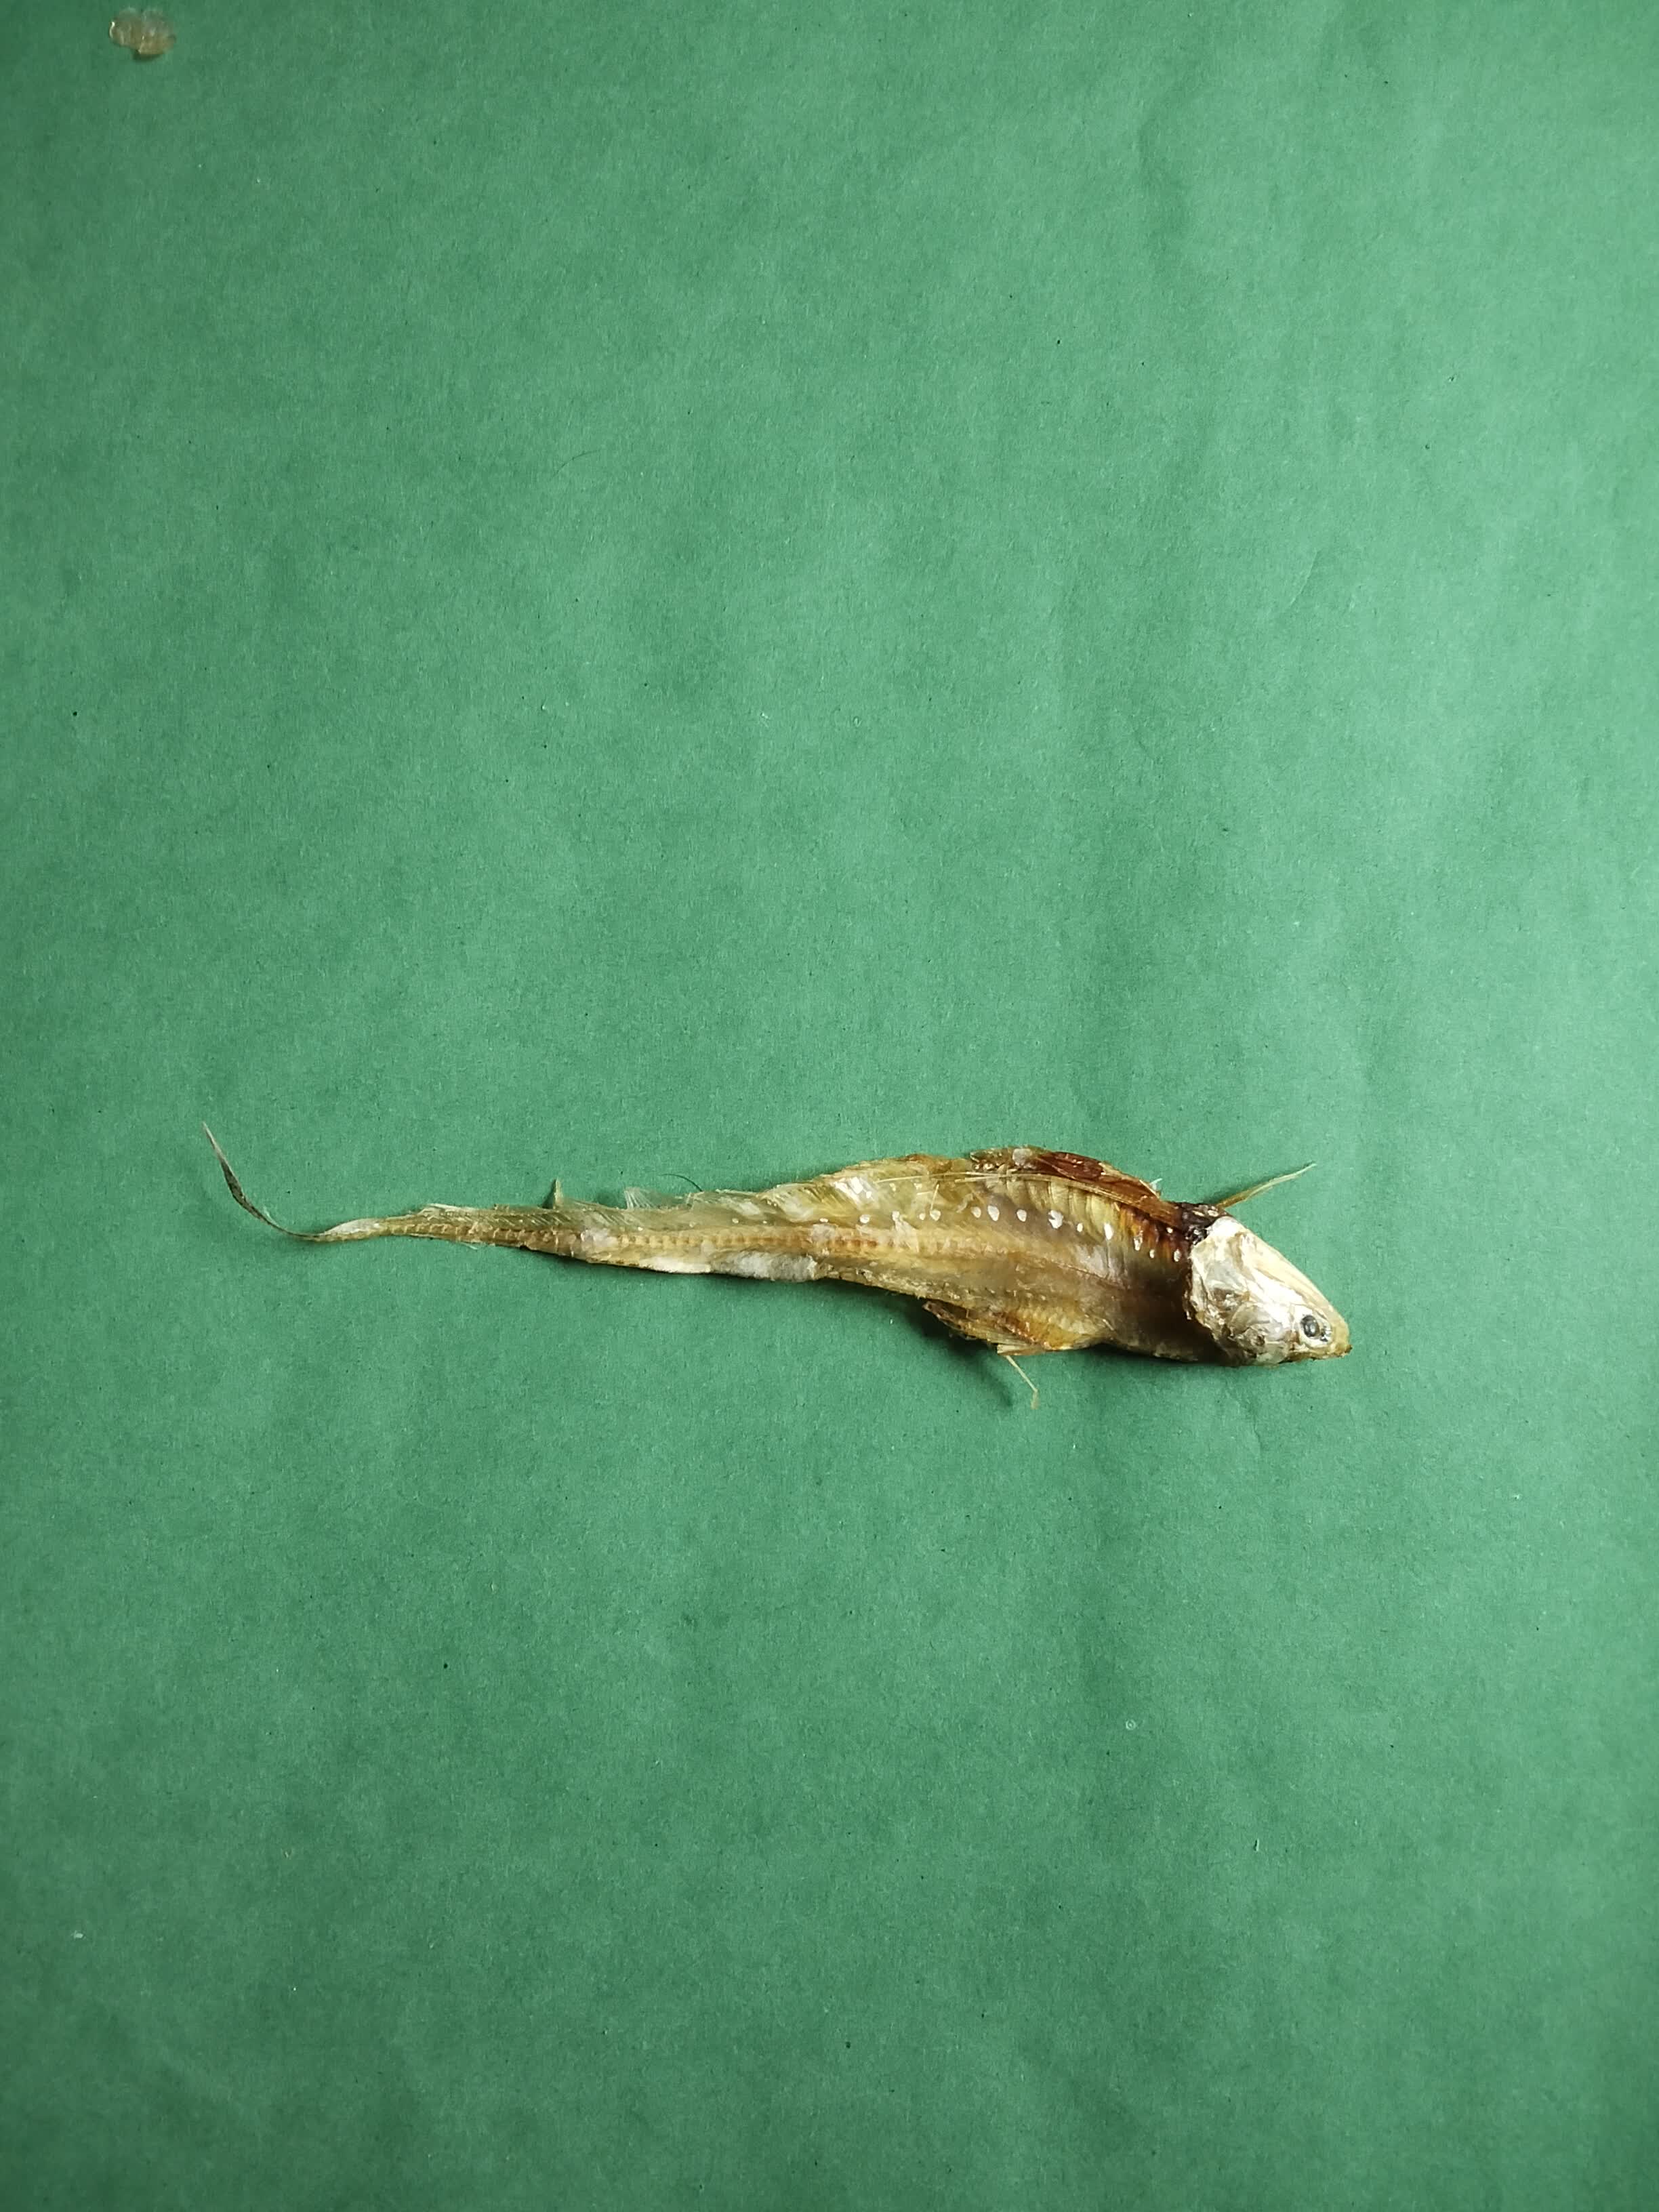
Species: Shundori